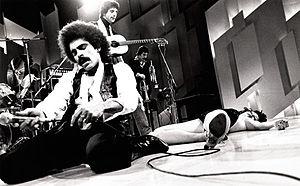
Santa Esmeralda est un groupe de musique franco-américain fusionnant le disco et le flamenco, notamment connu pour sa reprise de Don't Let Me Be Misunderstood parue en 1977.